Spencer Torkelson

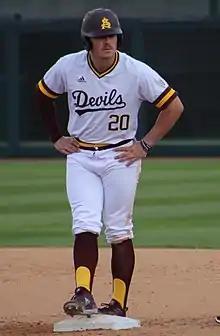
Torkelson with Arizona State in 2019

As a freshman at Arizona State, Torkelson batted .320/.440/.743 with 25 home runs and 53 RBIs over 55 games. The 25 home runs led the nation, set a Pac-12 Conference record for home runs by a freshman, and also broke Barry Bonds' school record for home runs by a freshman. He was named the "Collegiate Baseball Newspaper" Freshman of the Year, National Collegiate Baseball Writers Association National Freshman Hitter of the Year and the Pac-12 Freshman of the Year. After the season, he played for the United States collegiate national team. As a sophomore, Torkelson joined Bob Horner as the only Arizona State players to hit 20 home runs for consecutive seasons. In 2019, "Baseball America" ranked Torkelson as the No. 1 college prospect in the 2020 draft. After the 2018 and 2019 seasons, he played collegiate summer baseball for the Chatham Anglers of the Cape Cod Baseball League. As a junior, Torkelson hit six home runs in a COVID-19 shortened season, giving him 53 for his ASU career, three shy of ASU's career record.